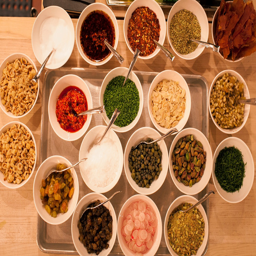
ingredients for a meal prepared by person